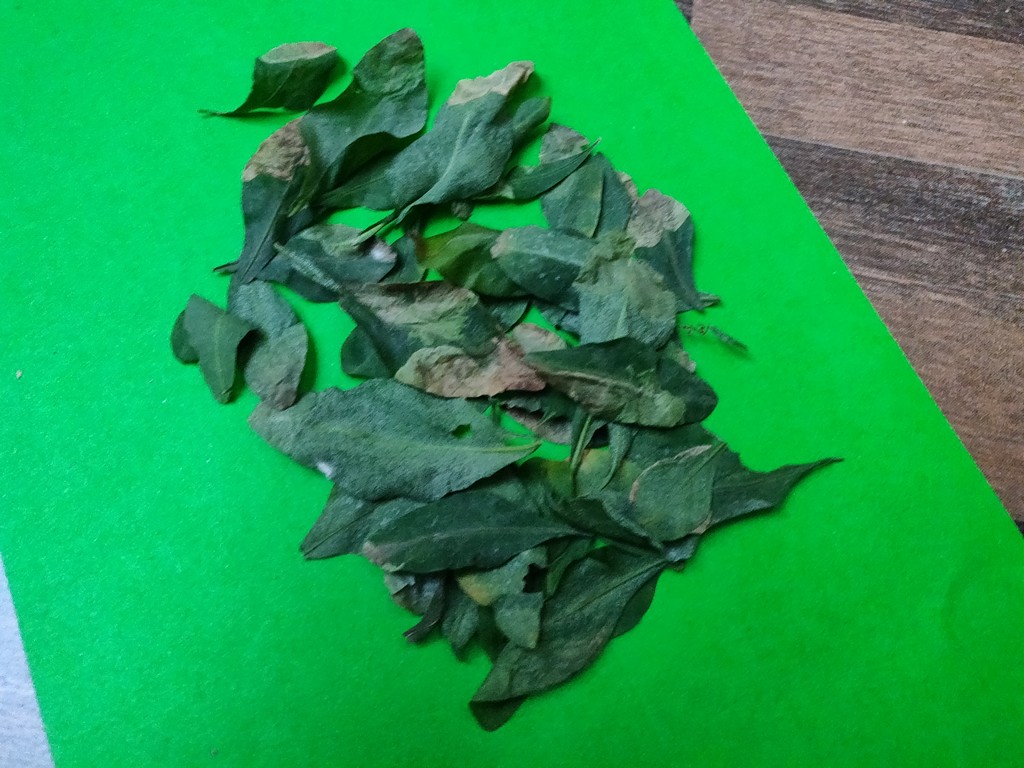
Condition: Unhealthy
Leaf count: multiple
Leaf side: unknown